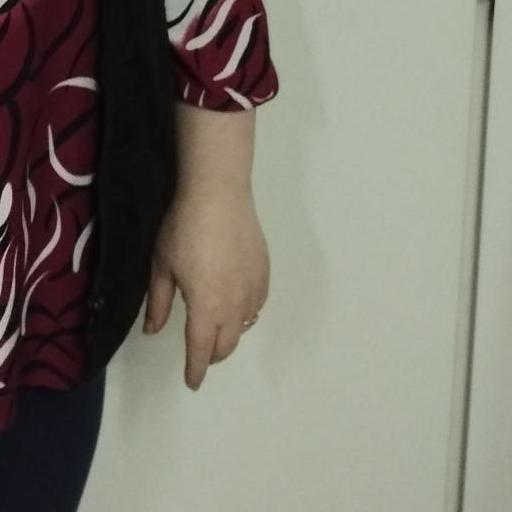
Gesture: no_gesture